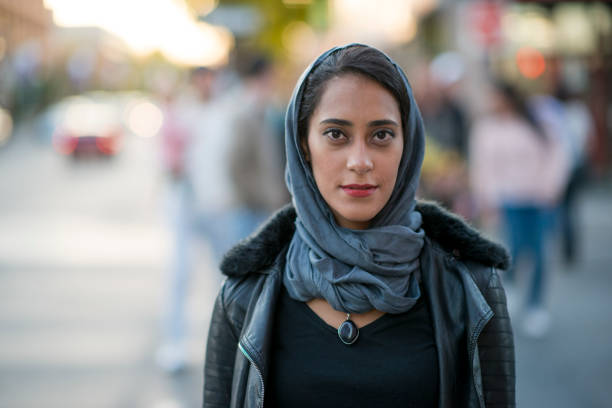
Gender: women